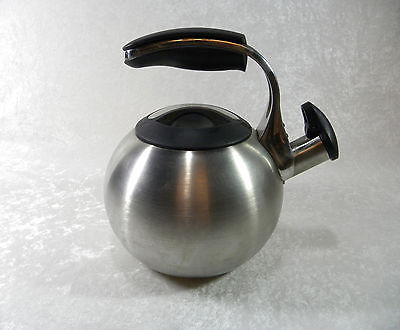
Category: kettle